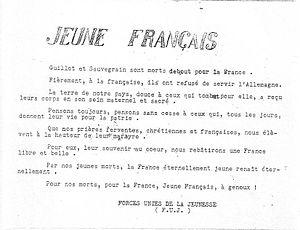
Tract du Front Uni de la jeunesse distribué à Toulouse Date
Jacques Sauvegrain, né le 8 octobre 1921 et fusillé en novembre 1943, est un résistant français.